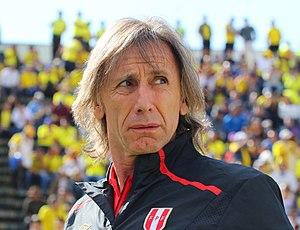
Ricardo Gareca, né le 10 février 1958 à Tapiales, est un footballeur argentin, évoluant au poste d'attaquant, qui est aujourd'hui entraîneur.